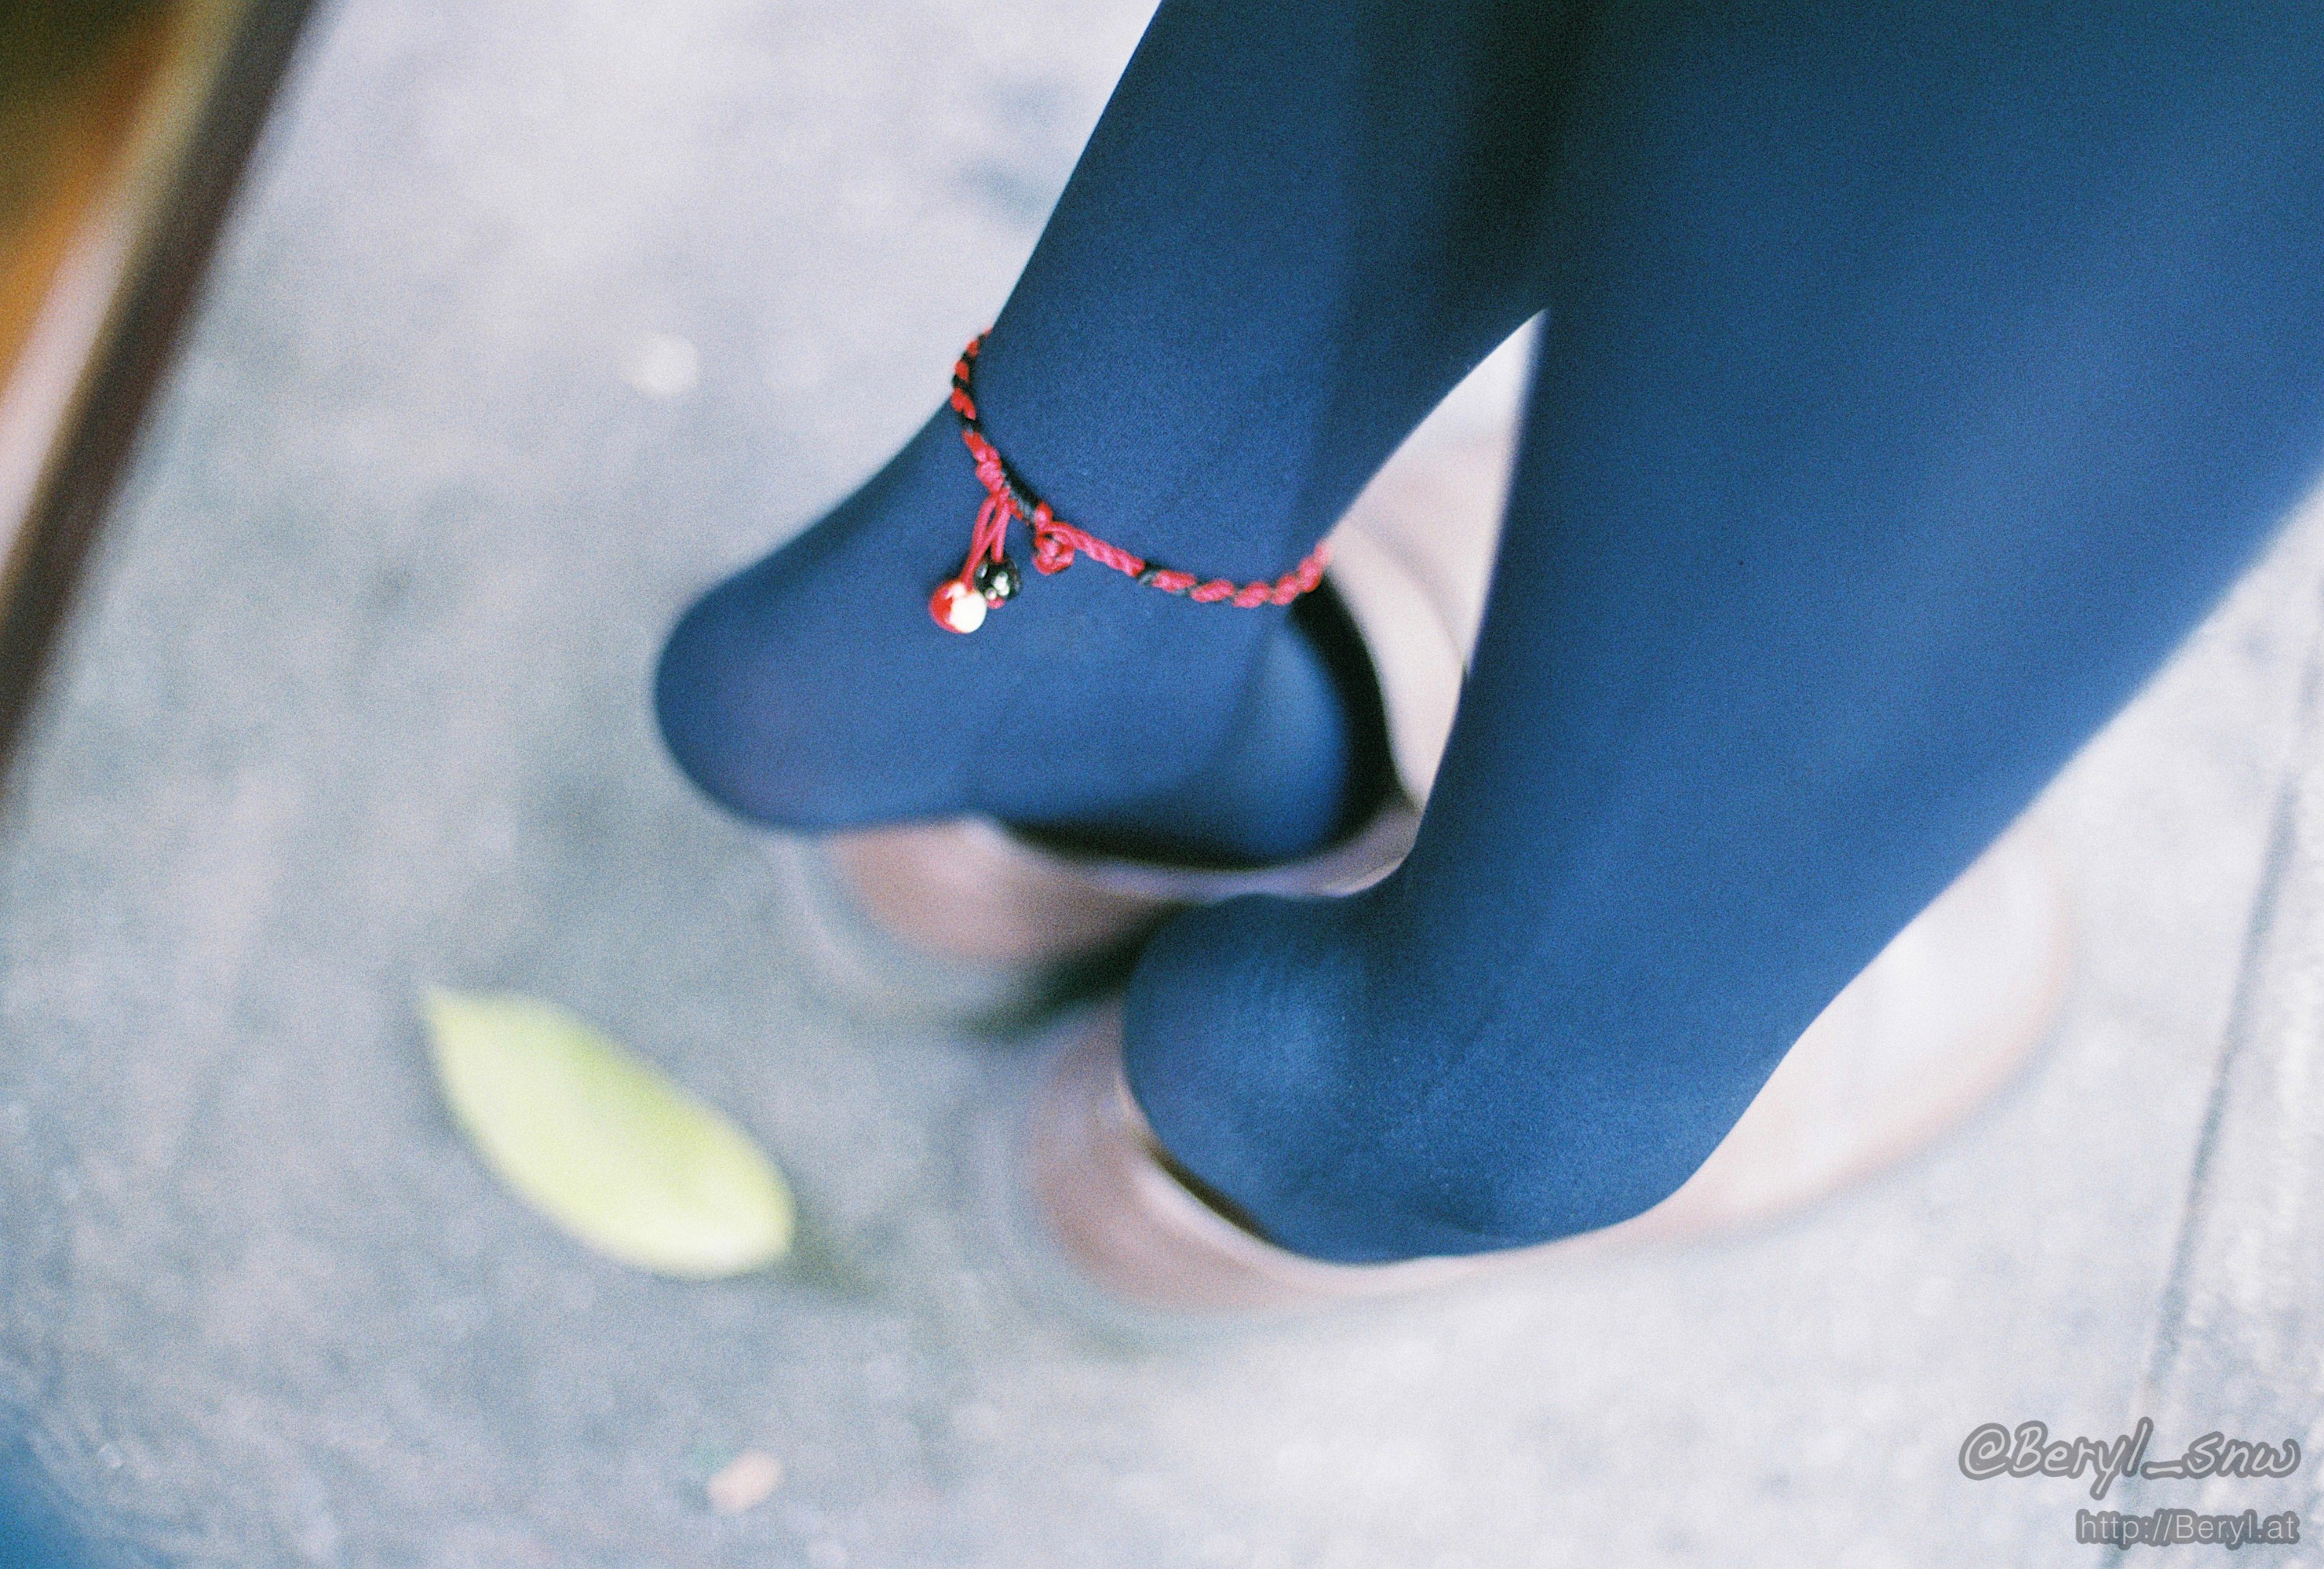
hand, shoe, girl, feet, film, leg, spring, high, red, color, foot, blue, nikon, human body, 50mm, f14, legs, footwear, nikkor, socks, knee, kneehigh, highschool, 200, fm2, ritzcrystal, sense